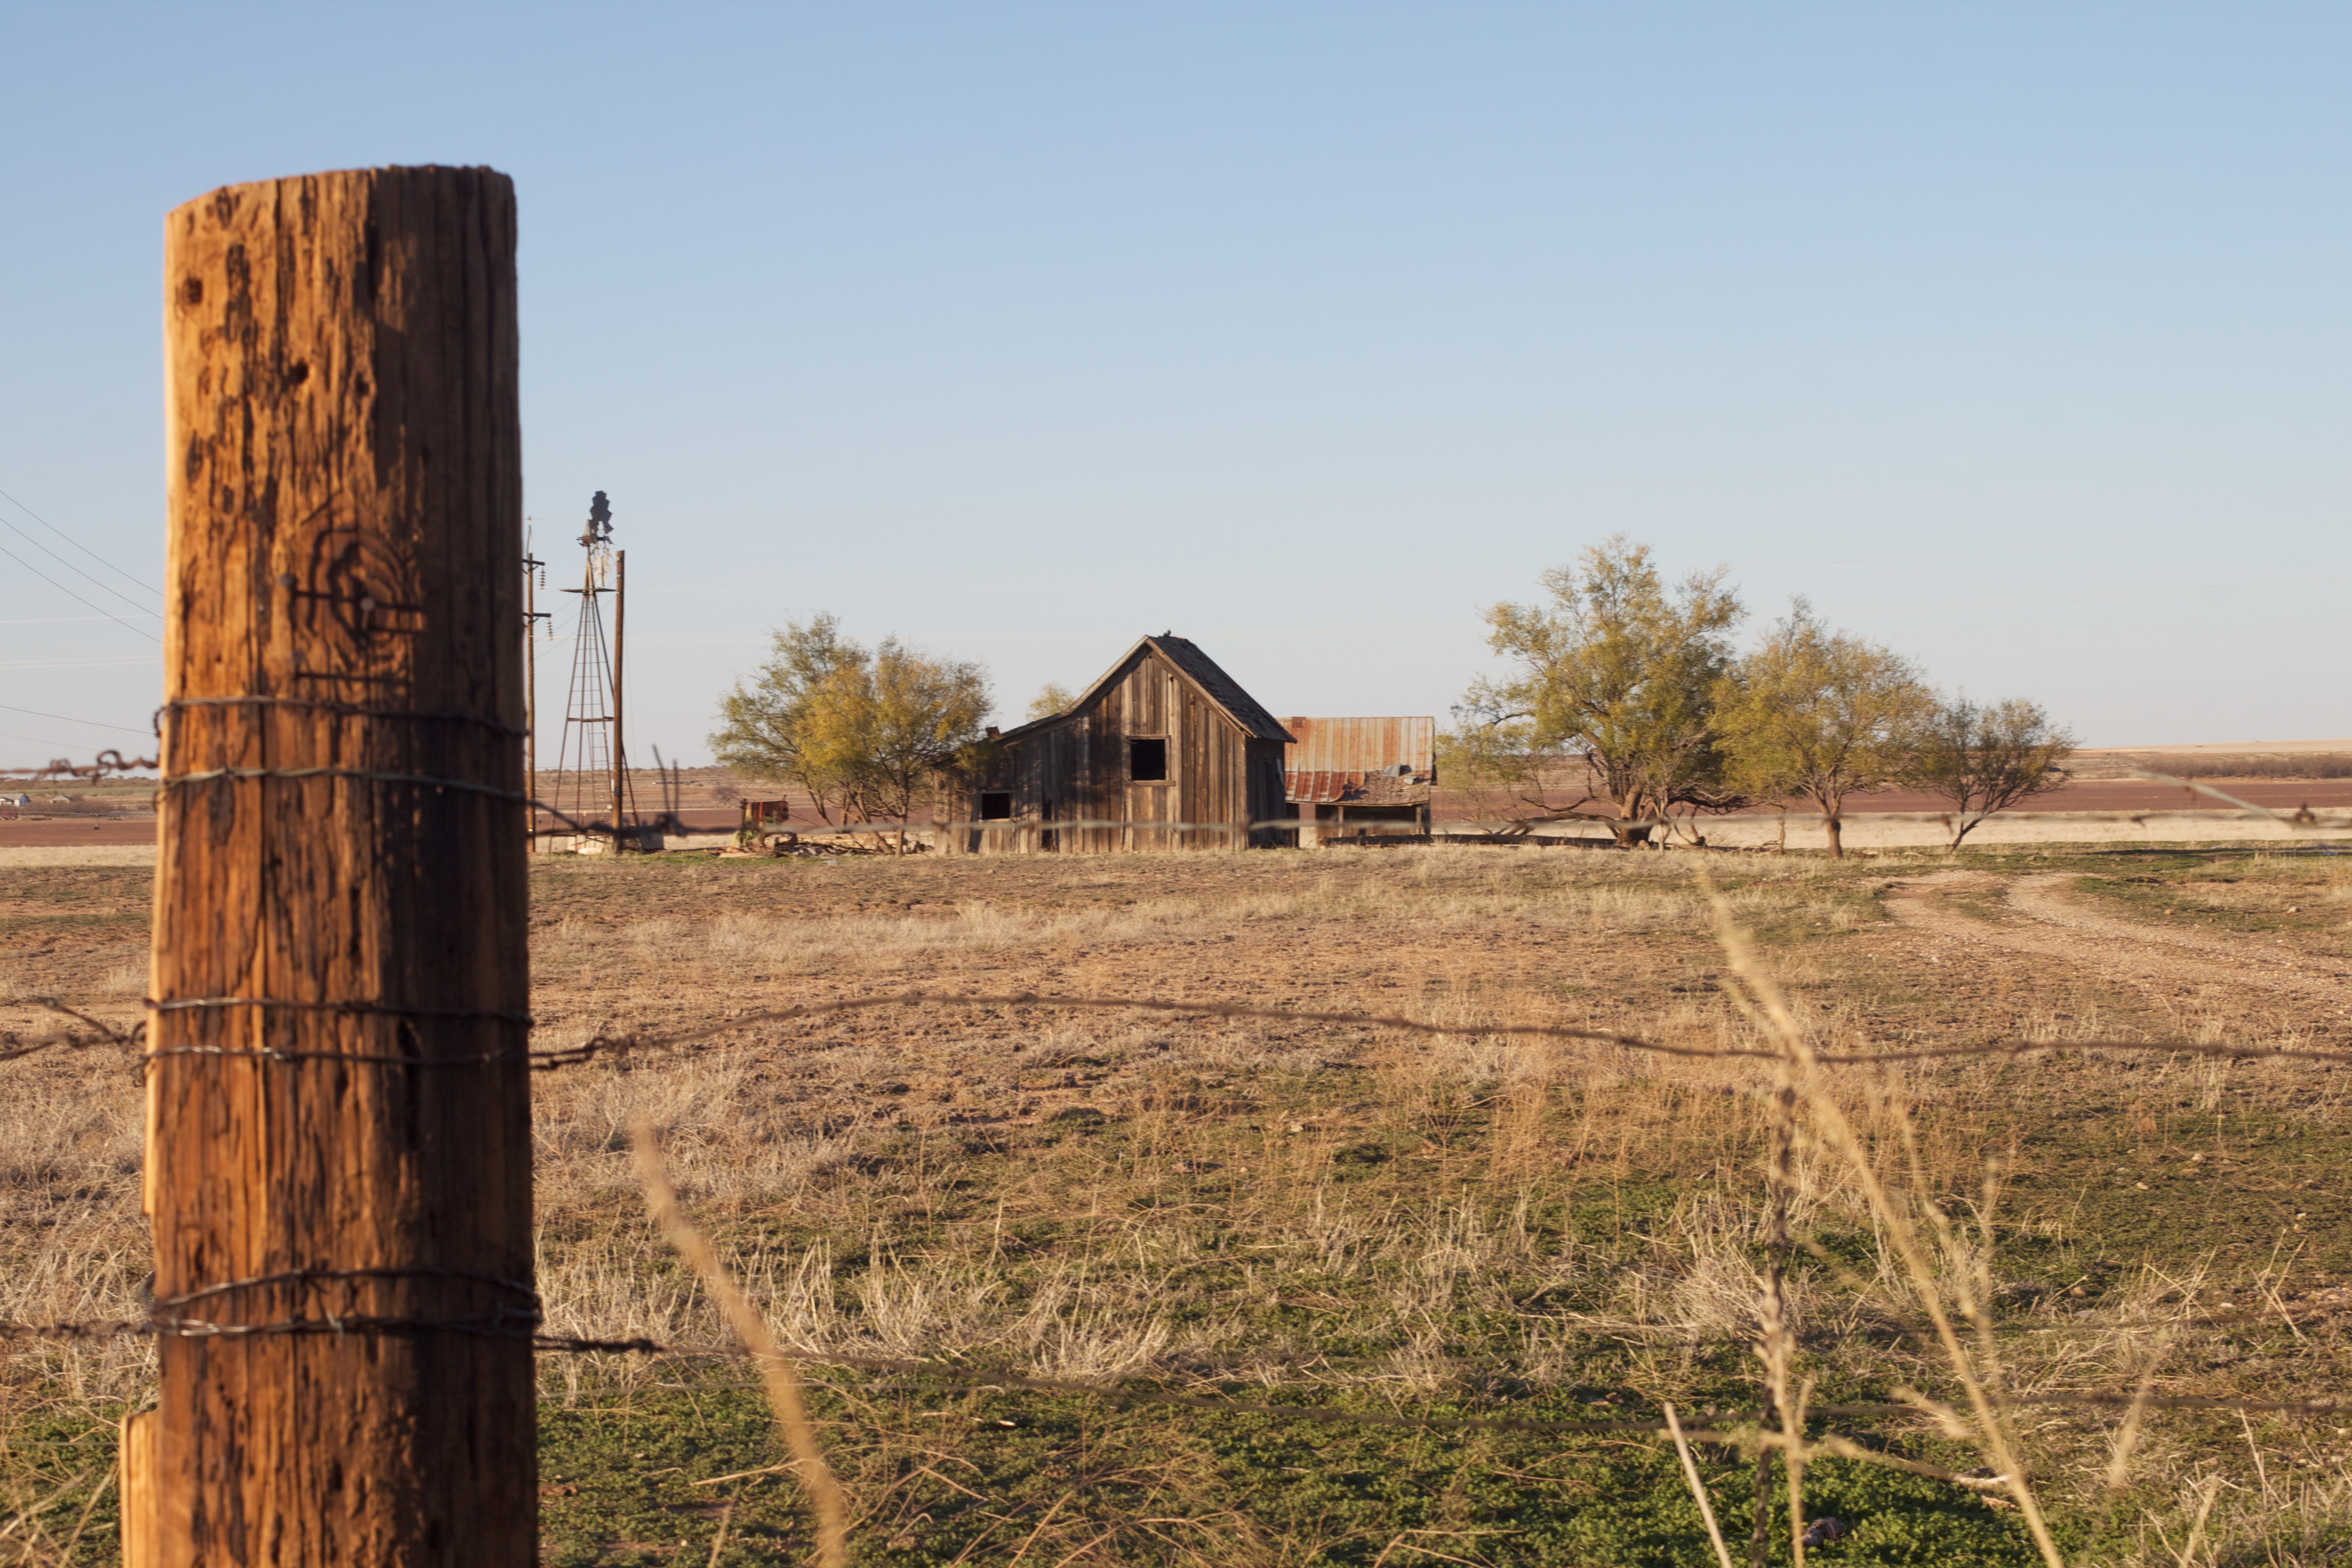
landscape, tree, wood, farm, prairie, soil, ruins, odyssey, rural area, ancient history, natural environment